Origins of the blues

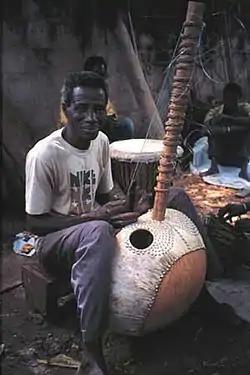
Master Kora maker Alieu Suso in the Gambia

Many of these blues elements, such as the call-and-response format, can be traced back to the music of Africa. The use of melisma and a wavy, nasal intonation also suggests a connection between the music of West and Central Africa and the blues. The belief that blues is historically derived from the West African music including from Mali is reflected in Martin Scorsese’s often quoted characterization of Ali Farka Touré’s tradition as constituting "the DNA of the blues".